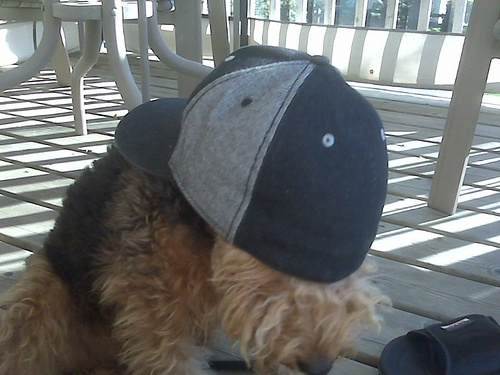
A brown dog wearing a backwards baseball hat while standing on a wooden deck.
The small brown, shaggy dog wears a backwards cap.
A dog with a cap pulled down over its eyes.
A dog is wearing a baseball hat over it's eyes.
A small dog sitting on a deck wearing a hat